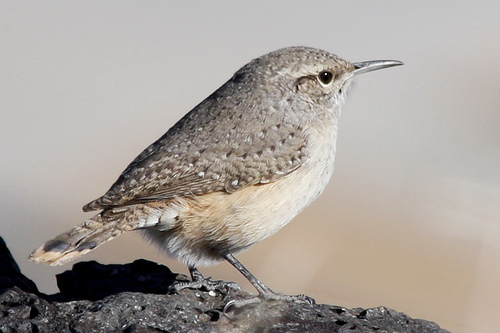
a small bird with a light almost white underbelly and a slightly darker upper body
this is a small brown bird with a long straight beak.
this is a grey and brown bird with a pointed black beak.
this small bird is grey and brown and has a long thin beaka small bird with gray tarsus and a long gray bill.
this bird is brown with white and has a long, pointy beak.
this steel gray bird is small with a matching pointed beak.
a small brown bird, with lighter shades on the belly, and a longer pointed bill.
this bird has wings that are grey and has a white belly
this little white-breasted bird has a narrow bill that is slightly curved downwards, a black stripe across its eye and pale greyish brown wings with black and white wingbars.
Species: Rock Wren